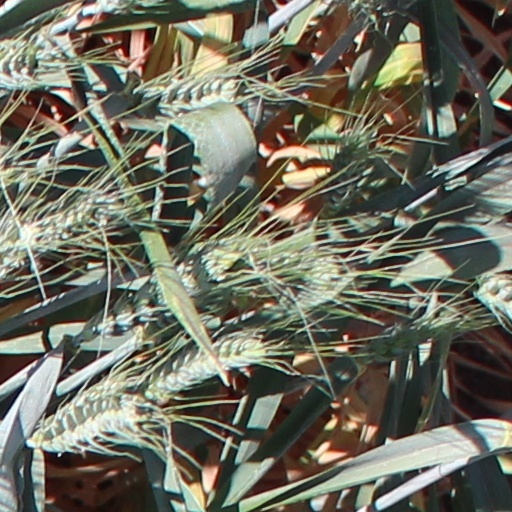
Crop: wheat